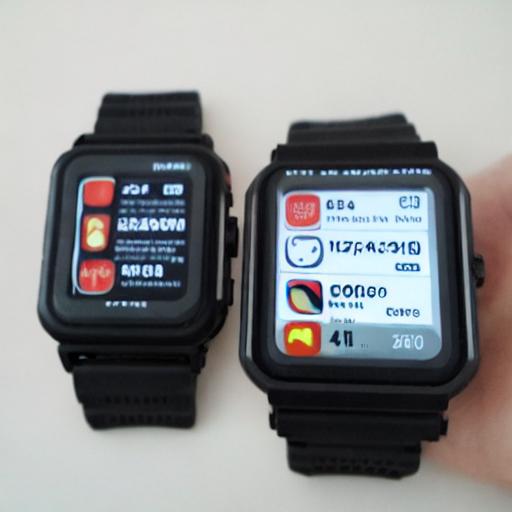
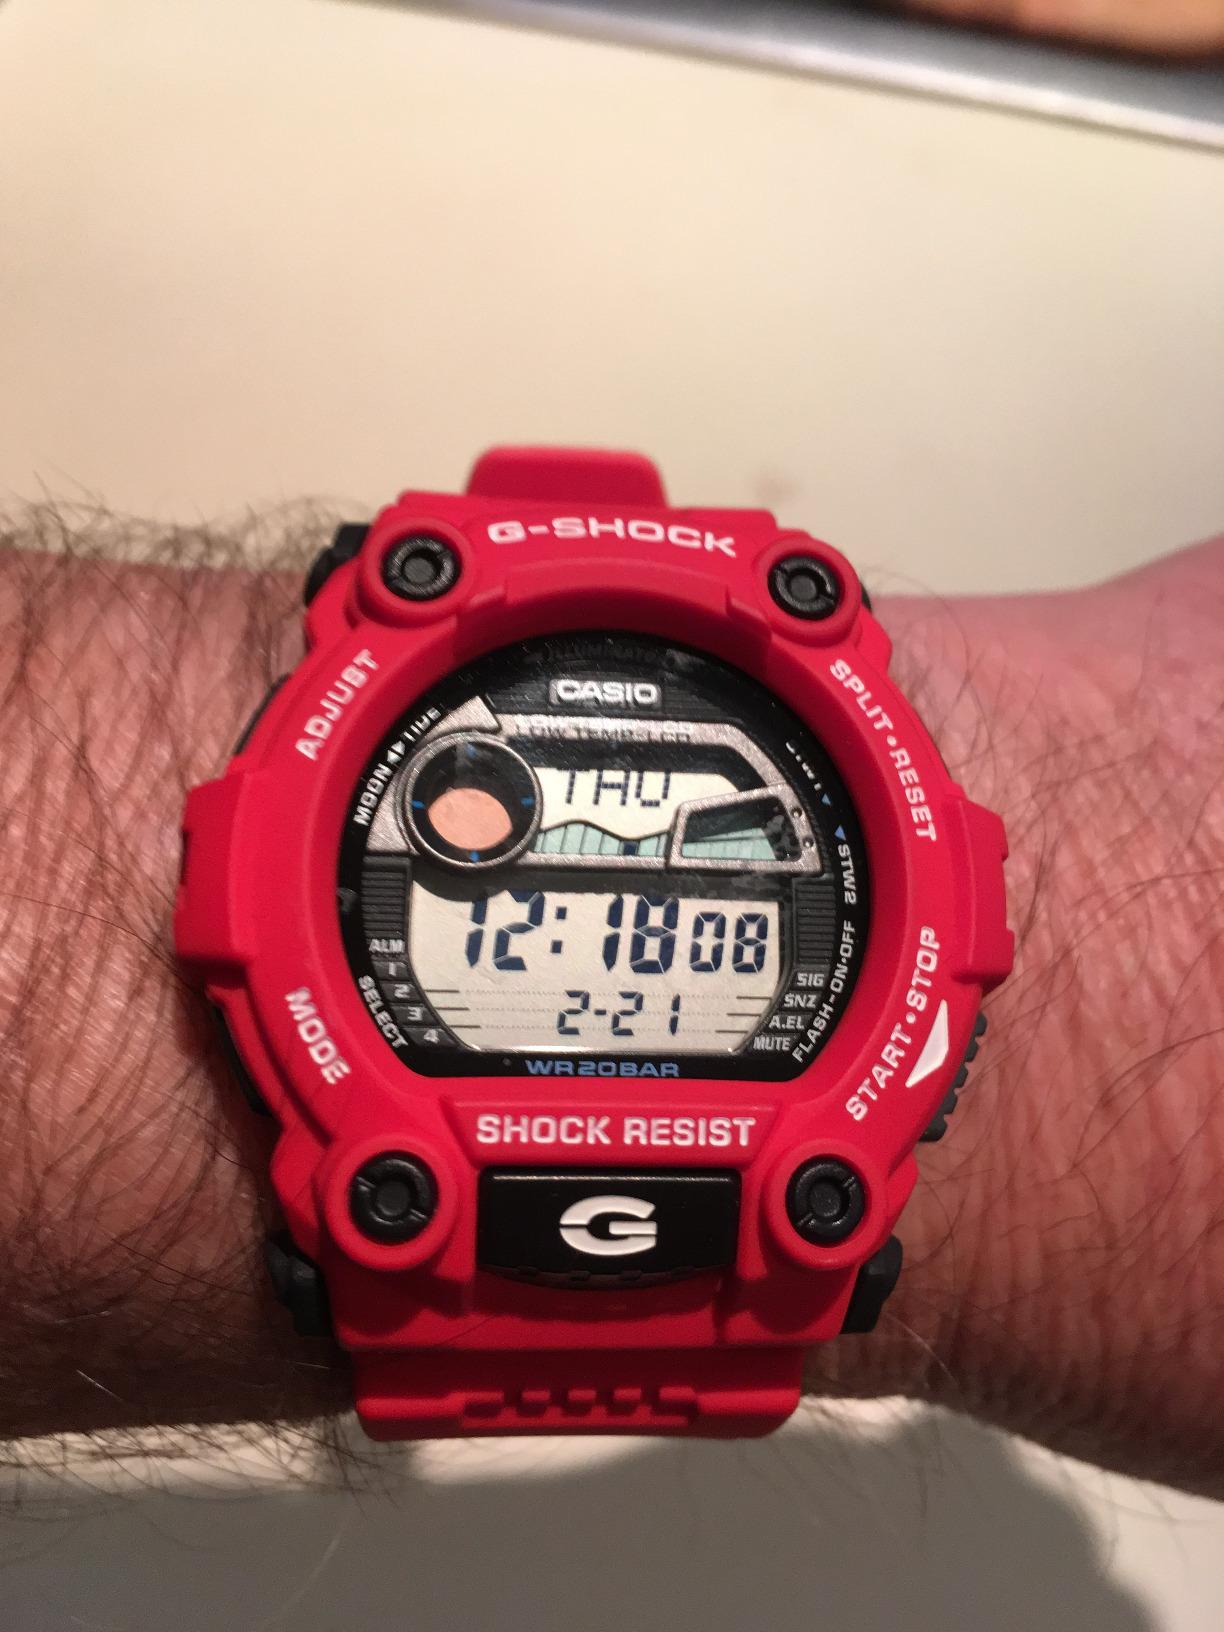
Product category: accessories_watch
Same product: no